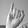
ASL letter: I